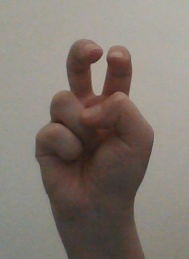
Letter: toot